Floxuridine

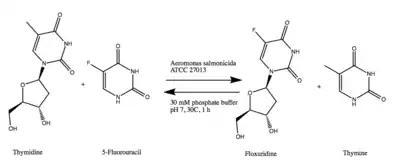
Biosynthesis of floxuridine

Immobilized "Aeromonas salmonicida" ATCC 27013, when exposed to thymidine and 5-fluorouracil in phosphate buffer at room temperature for one hour, can synthesize floxuridine and thymine.